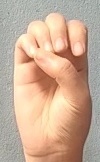
ASL sign: E